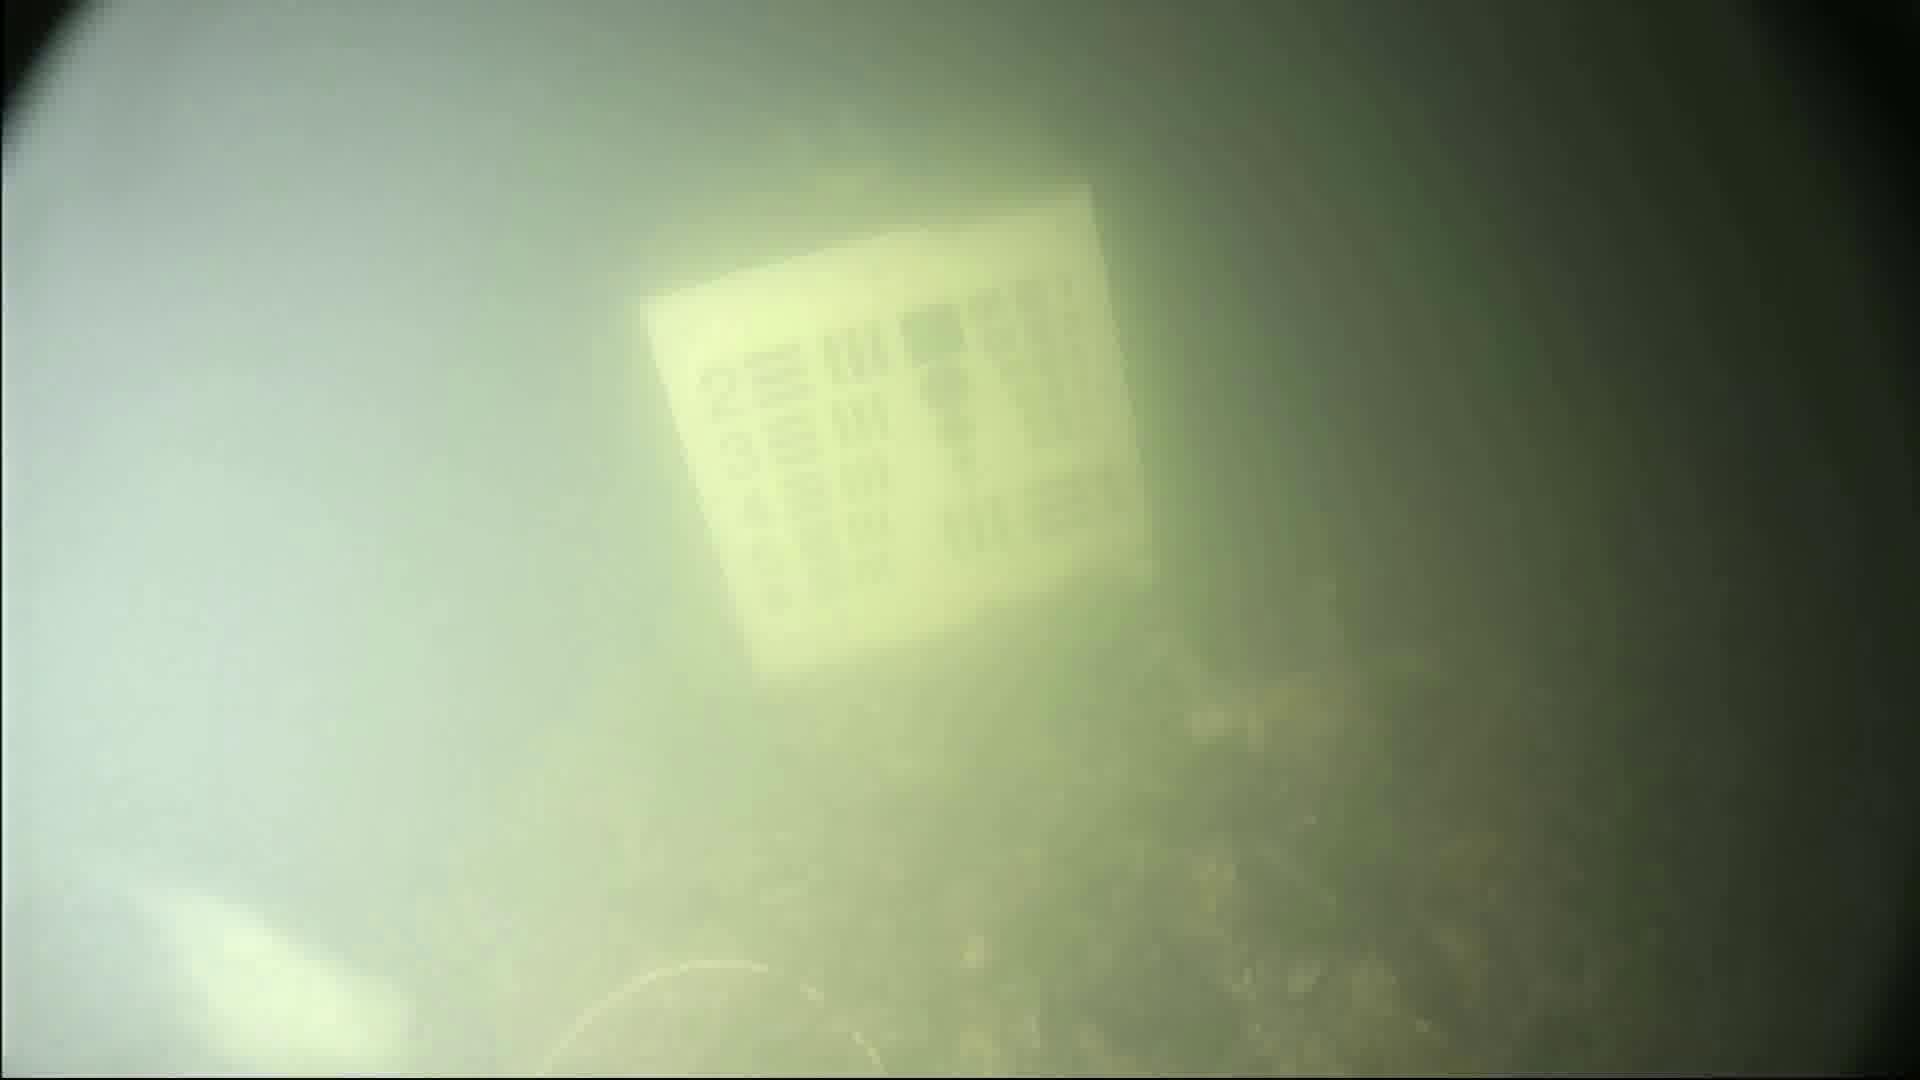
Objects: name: fish
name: crab